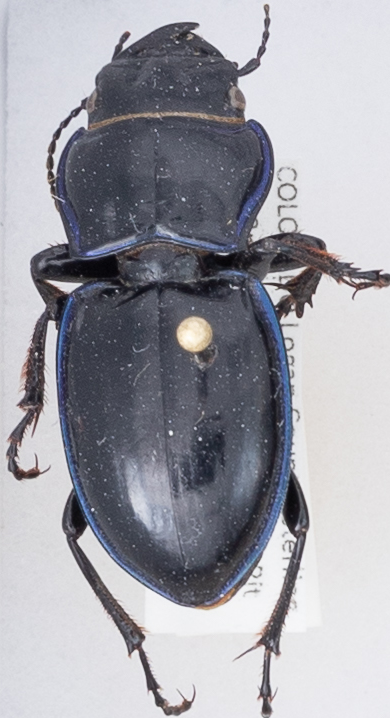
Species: Pasimachus elongatus
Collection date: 2014-07-22
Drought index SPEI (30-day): -0.016
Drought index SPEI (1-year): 0.63
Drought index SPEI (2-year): -0.656